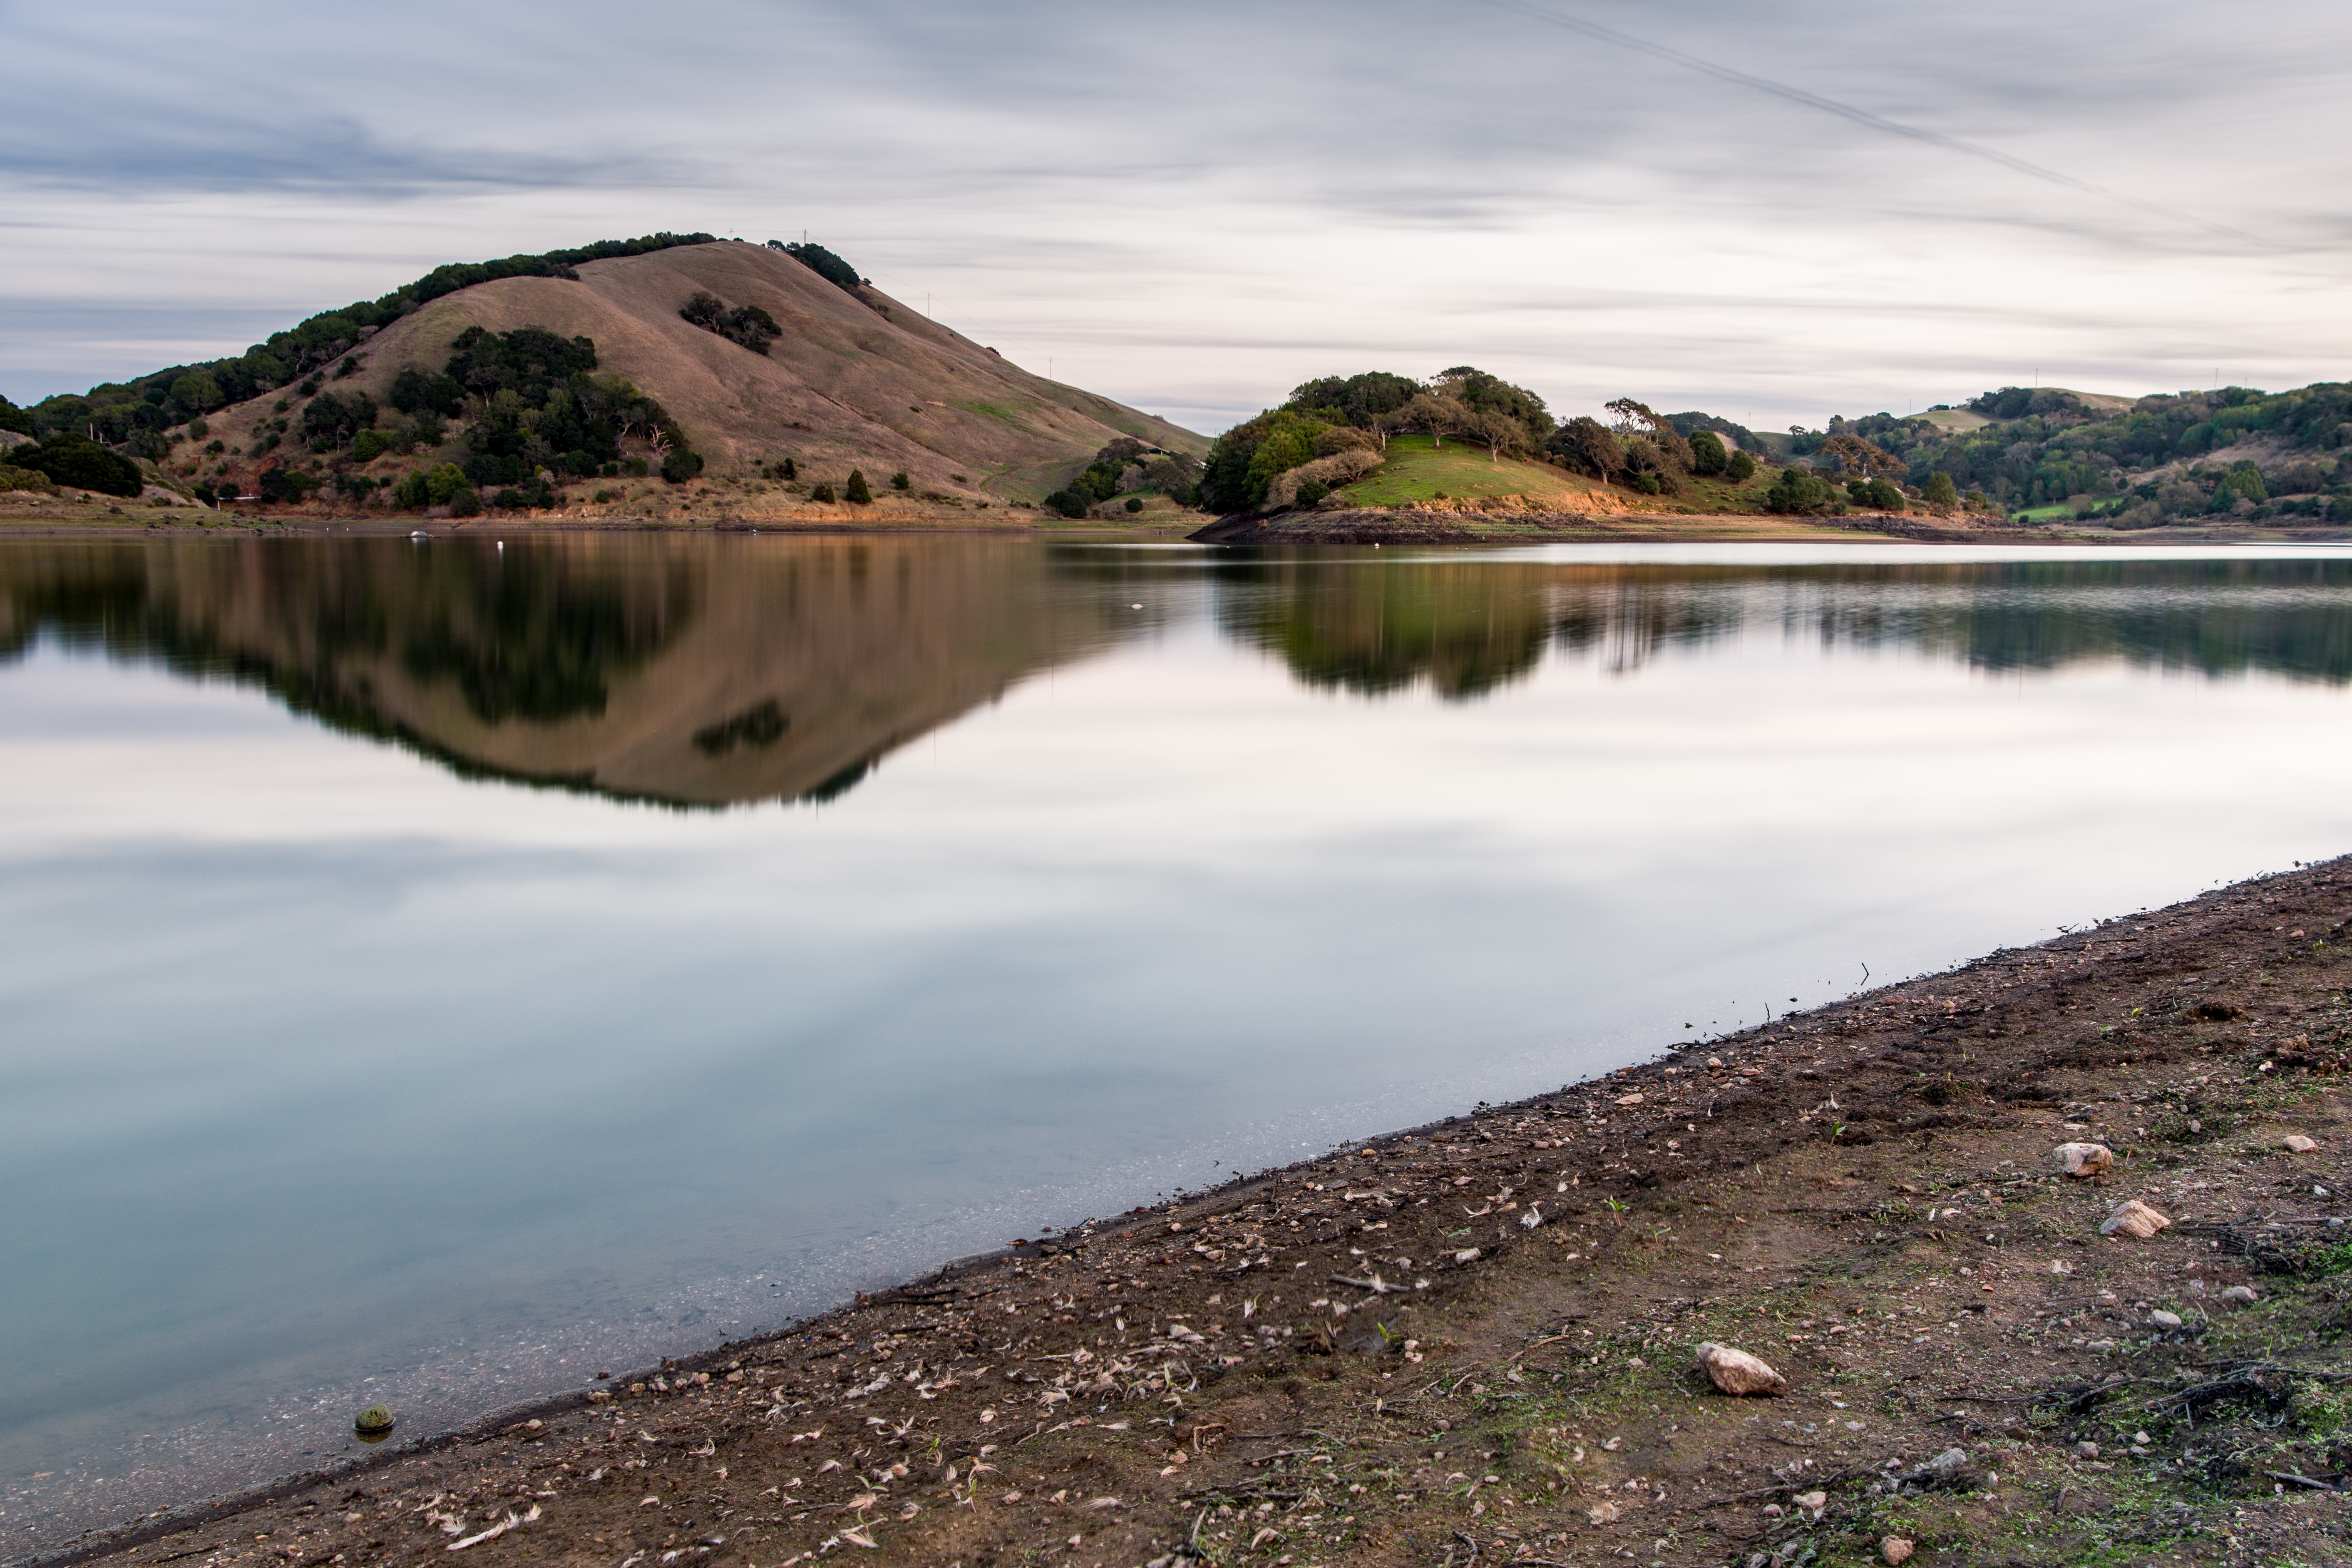
landscape, sea, coast, water, nature, wilderness, mountain, shore, lake, river, pond, reflection, bay, reservoir, highland, body of water, wetland, loch